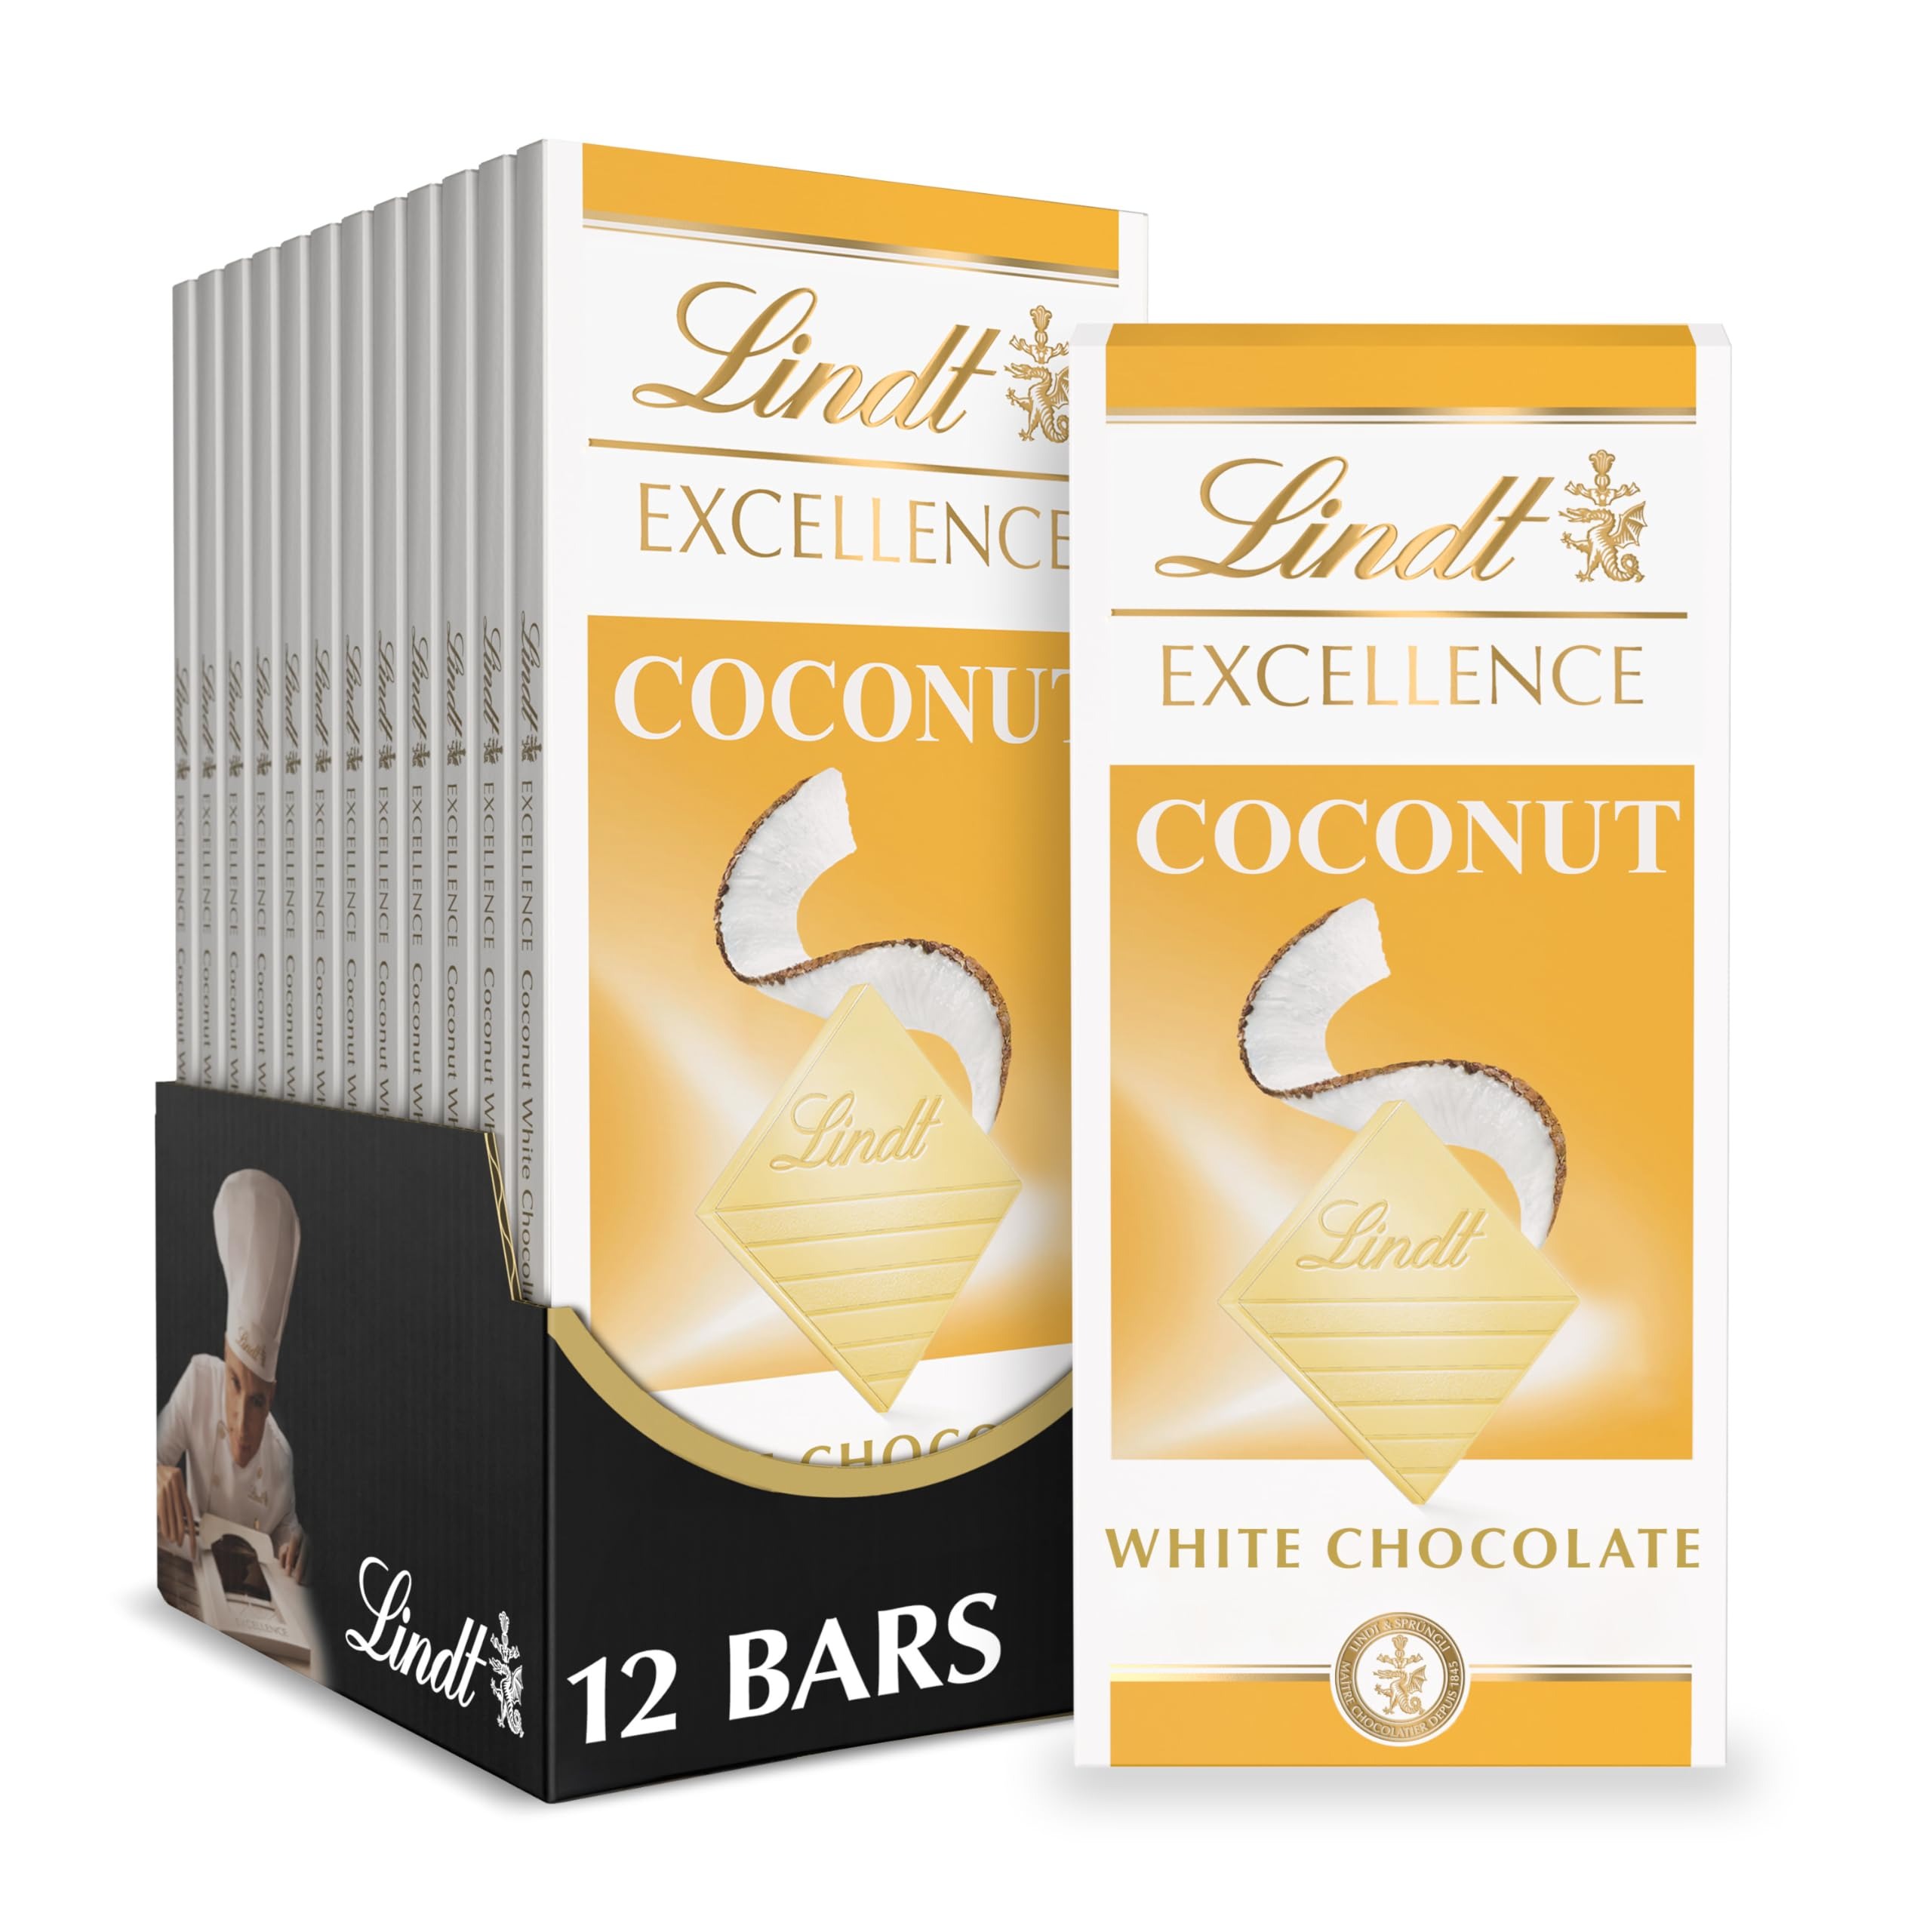
Item Name: Lindt EXCELLENCE Coconut White Chocolate Bar, White Chocolate Candy with Coconut Flakes, 3.5 oz. (12 Pack)
Bullet Point 1: Twelve (12) 3.5 oz. of Lindt EXCELLENCE Coconut White Chocolate Candy Bar
Bullet Point 2: Perfectly balanced white chocolate bar enhanced with crisp coconut flakes for a deliciously sweet, exotic flavor combination
Bullet Point 3: Perfect as an after-dinner treat, gift or for baking
Bullet Point 4: Each bar is pre-portioned into squares for balanced flavor
Bullet Point 5: Lindt chocolate is expertly crafted with the finest ingredients from world-renowned regions
Value: 42.0
Unit: Ounce

Price: 19.495